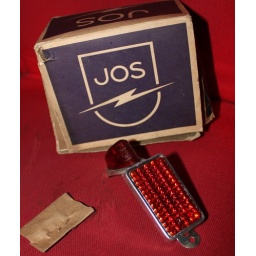
JOS box, screws in paper bag 1950s